Extreme ironing

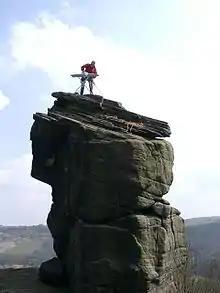
Extreme Ironing on Rivelin Needle. Rivelin Rocks, United Kingdom

Extreme Ironing (also called EI) is an extreme sport in which people take ironing boards to remote locations and iron items of clothing. According to the Extreme Ironing Bureau, extreme ironing is "the latest dangerous sport that combines the thrills of an extreme outdoor activity with the satisfaction of a well-pressed shirt."